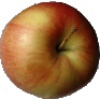
Label: Apple Red 2